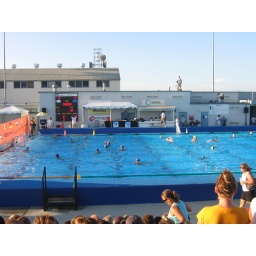
Warm up by Hungarian water-polo team in blue caps, and Italian team in white caps.